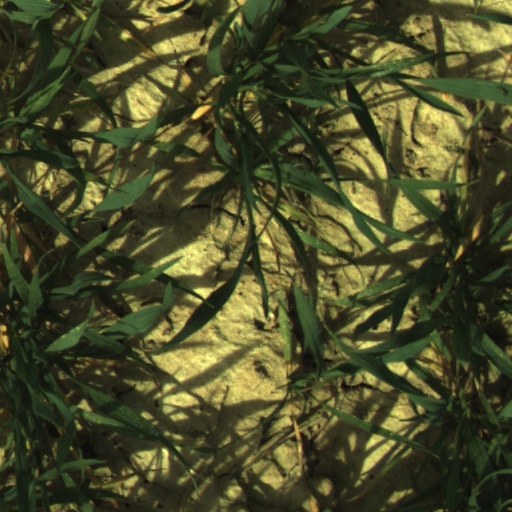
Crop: wheat